AMA Superbike Championship

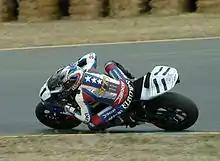
Ben Spies riding the 2005 Yoshimura Suzuki GSX-R1000 at Sears Point

AMA Superbike throughout 1990’s was highly competitive, with 5 different manufacturers and 8 different riders winning Championships. The same could not be said for World Superbike, where Ducati won the Championship every year except for 1993 and 1997. The rules in World Superbike, similar to those established by AMA Superbike, permitted two cylinder engines to displace up to 1000cc. By the late 1980’s Ducati had developed their L twin engines to produce equivalent, if not more power than the 750cc four cylinder bikes. This, combined with the packaging and aerodynamic benefits offered by the narrower engines, gave two cylinder machines a significant advantage in superbike racing. As the decade progressed, Honda and Suzuki had become aware of this performance advantage and developed their own two cylinder motorcycles to compete. These were the Honda RC51 and the Suzuki TL1000R. The American Honda team, fielding the RC51, won several races in the 2000 and 2001 seasons with riders Miguel Duhamel and Nicky Hayden. By 2002, Honda released an updated version of the RC51, and with this bike, Nicky Hayden went on to win the 2002 Championship. Nicky Hayden became the youngest ever rider to win the AMA Superbike Championship, accomplishing the feat at 21 years old.